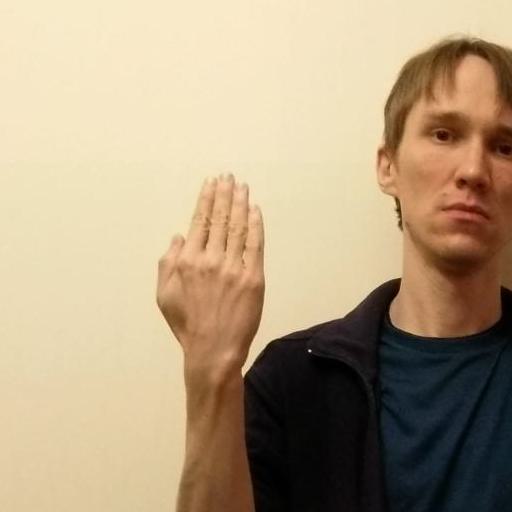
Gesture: stop_inverted